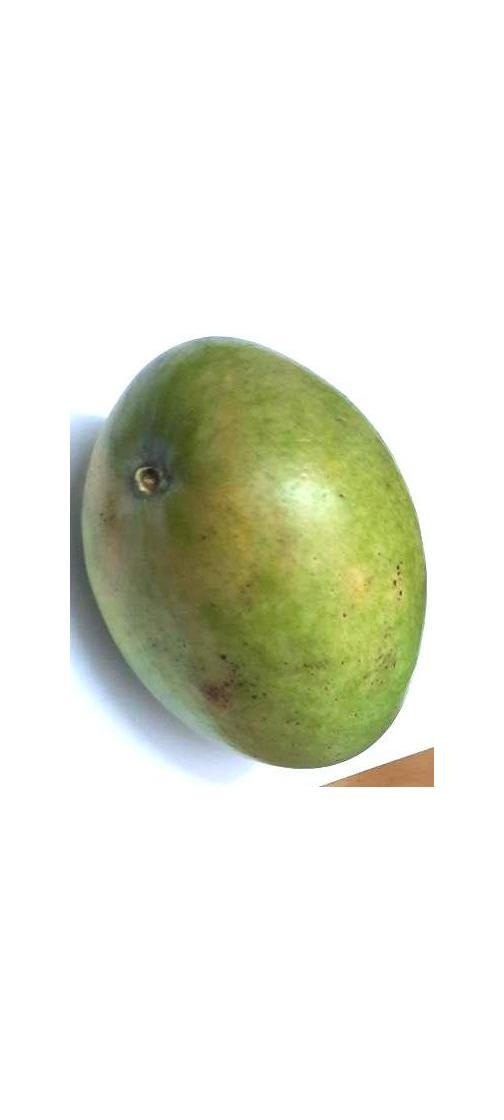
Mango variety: Rupali